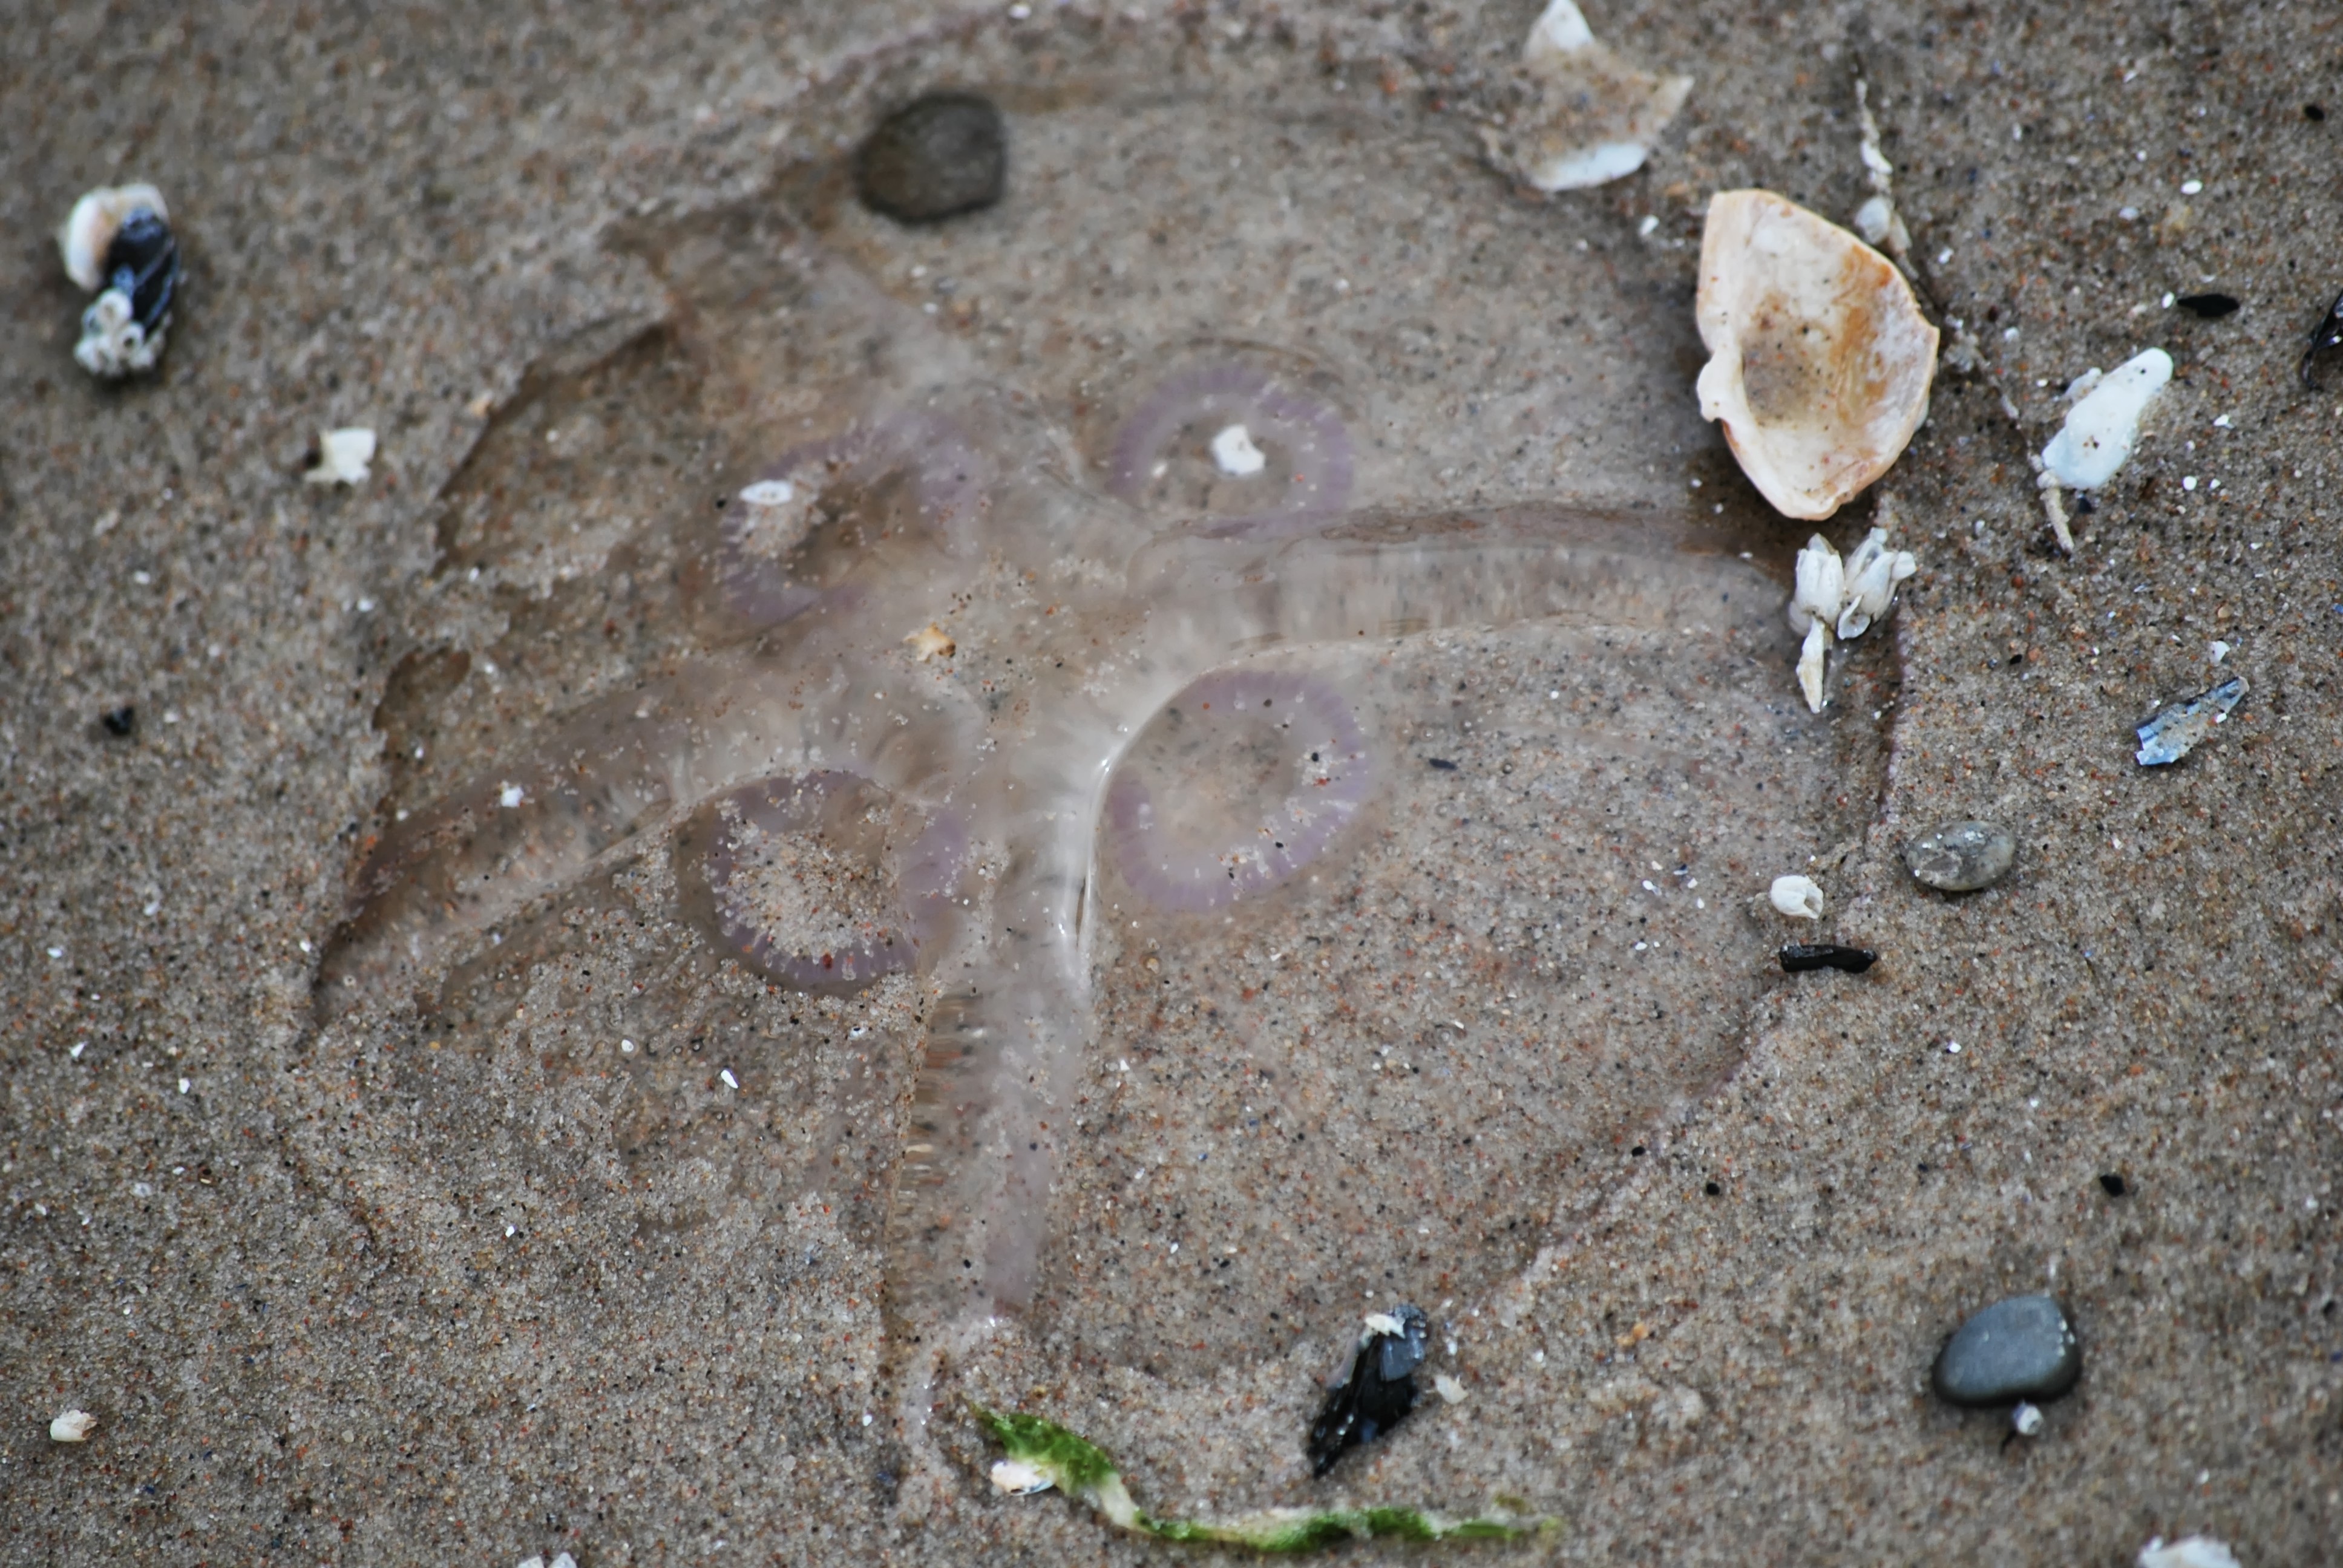
beach, sand, biology, soil, jellyfish, fauna, invertebrate, marine biology